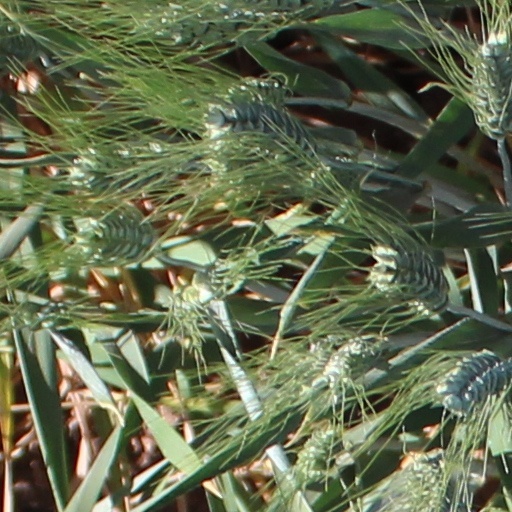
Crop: wheat